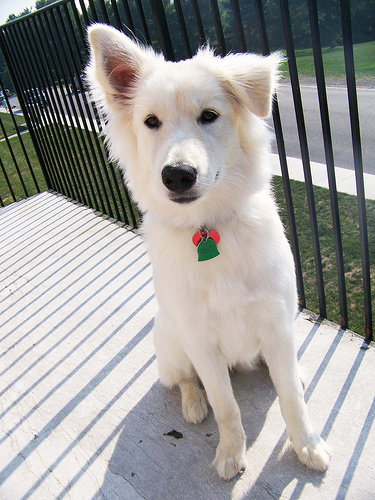
Breed: samoyed